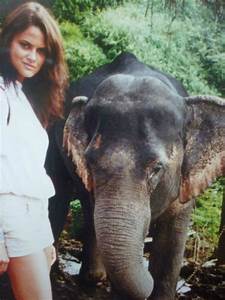
Label: elephant